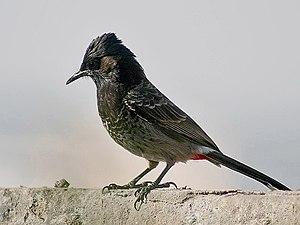
Les cent espèces envahissantes parmi les plus nuisibles du monde sont recensées dans une liste élaborée par le Groupe de spécialistes des espèces envahissantes de la Commission de la sauvegarde des espèces de l'Union internationale pour la conservation de la nature, dans le but de sensibiliser sur la complexité, l'importance et les effets des espèces exotiques envahissantes. Cette liste est citée dans diverses publications scientifiques.